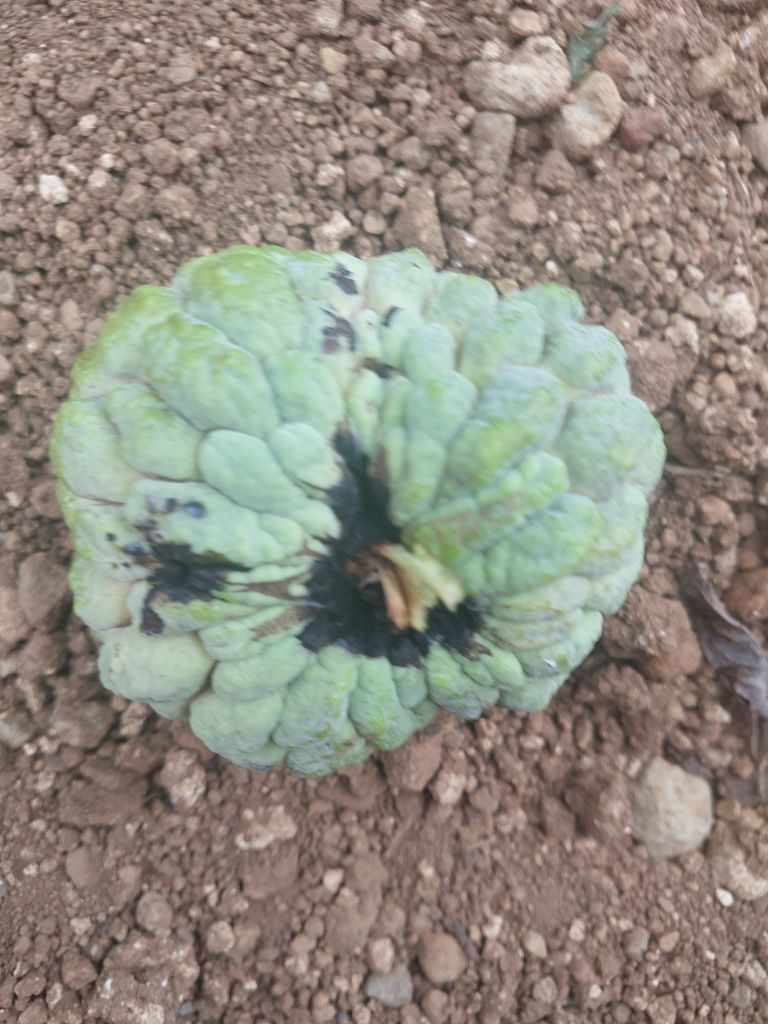
Disease label: Blank Canker